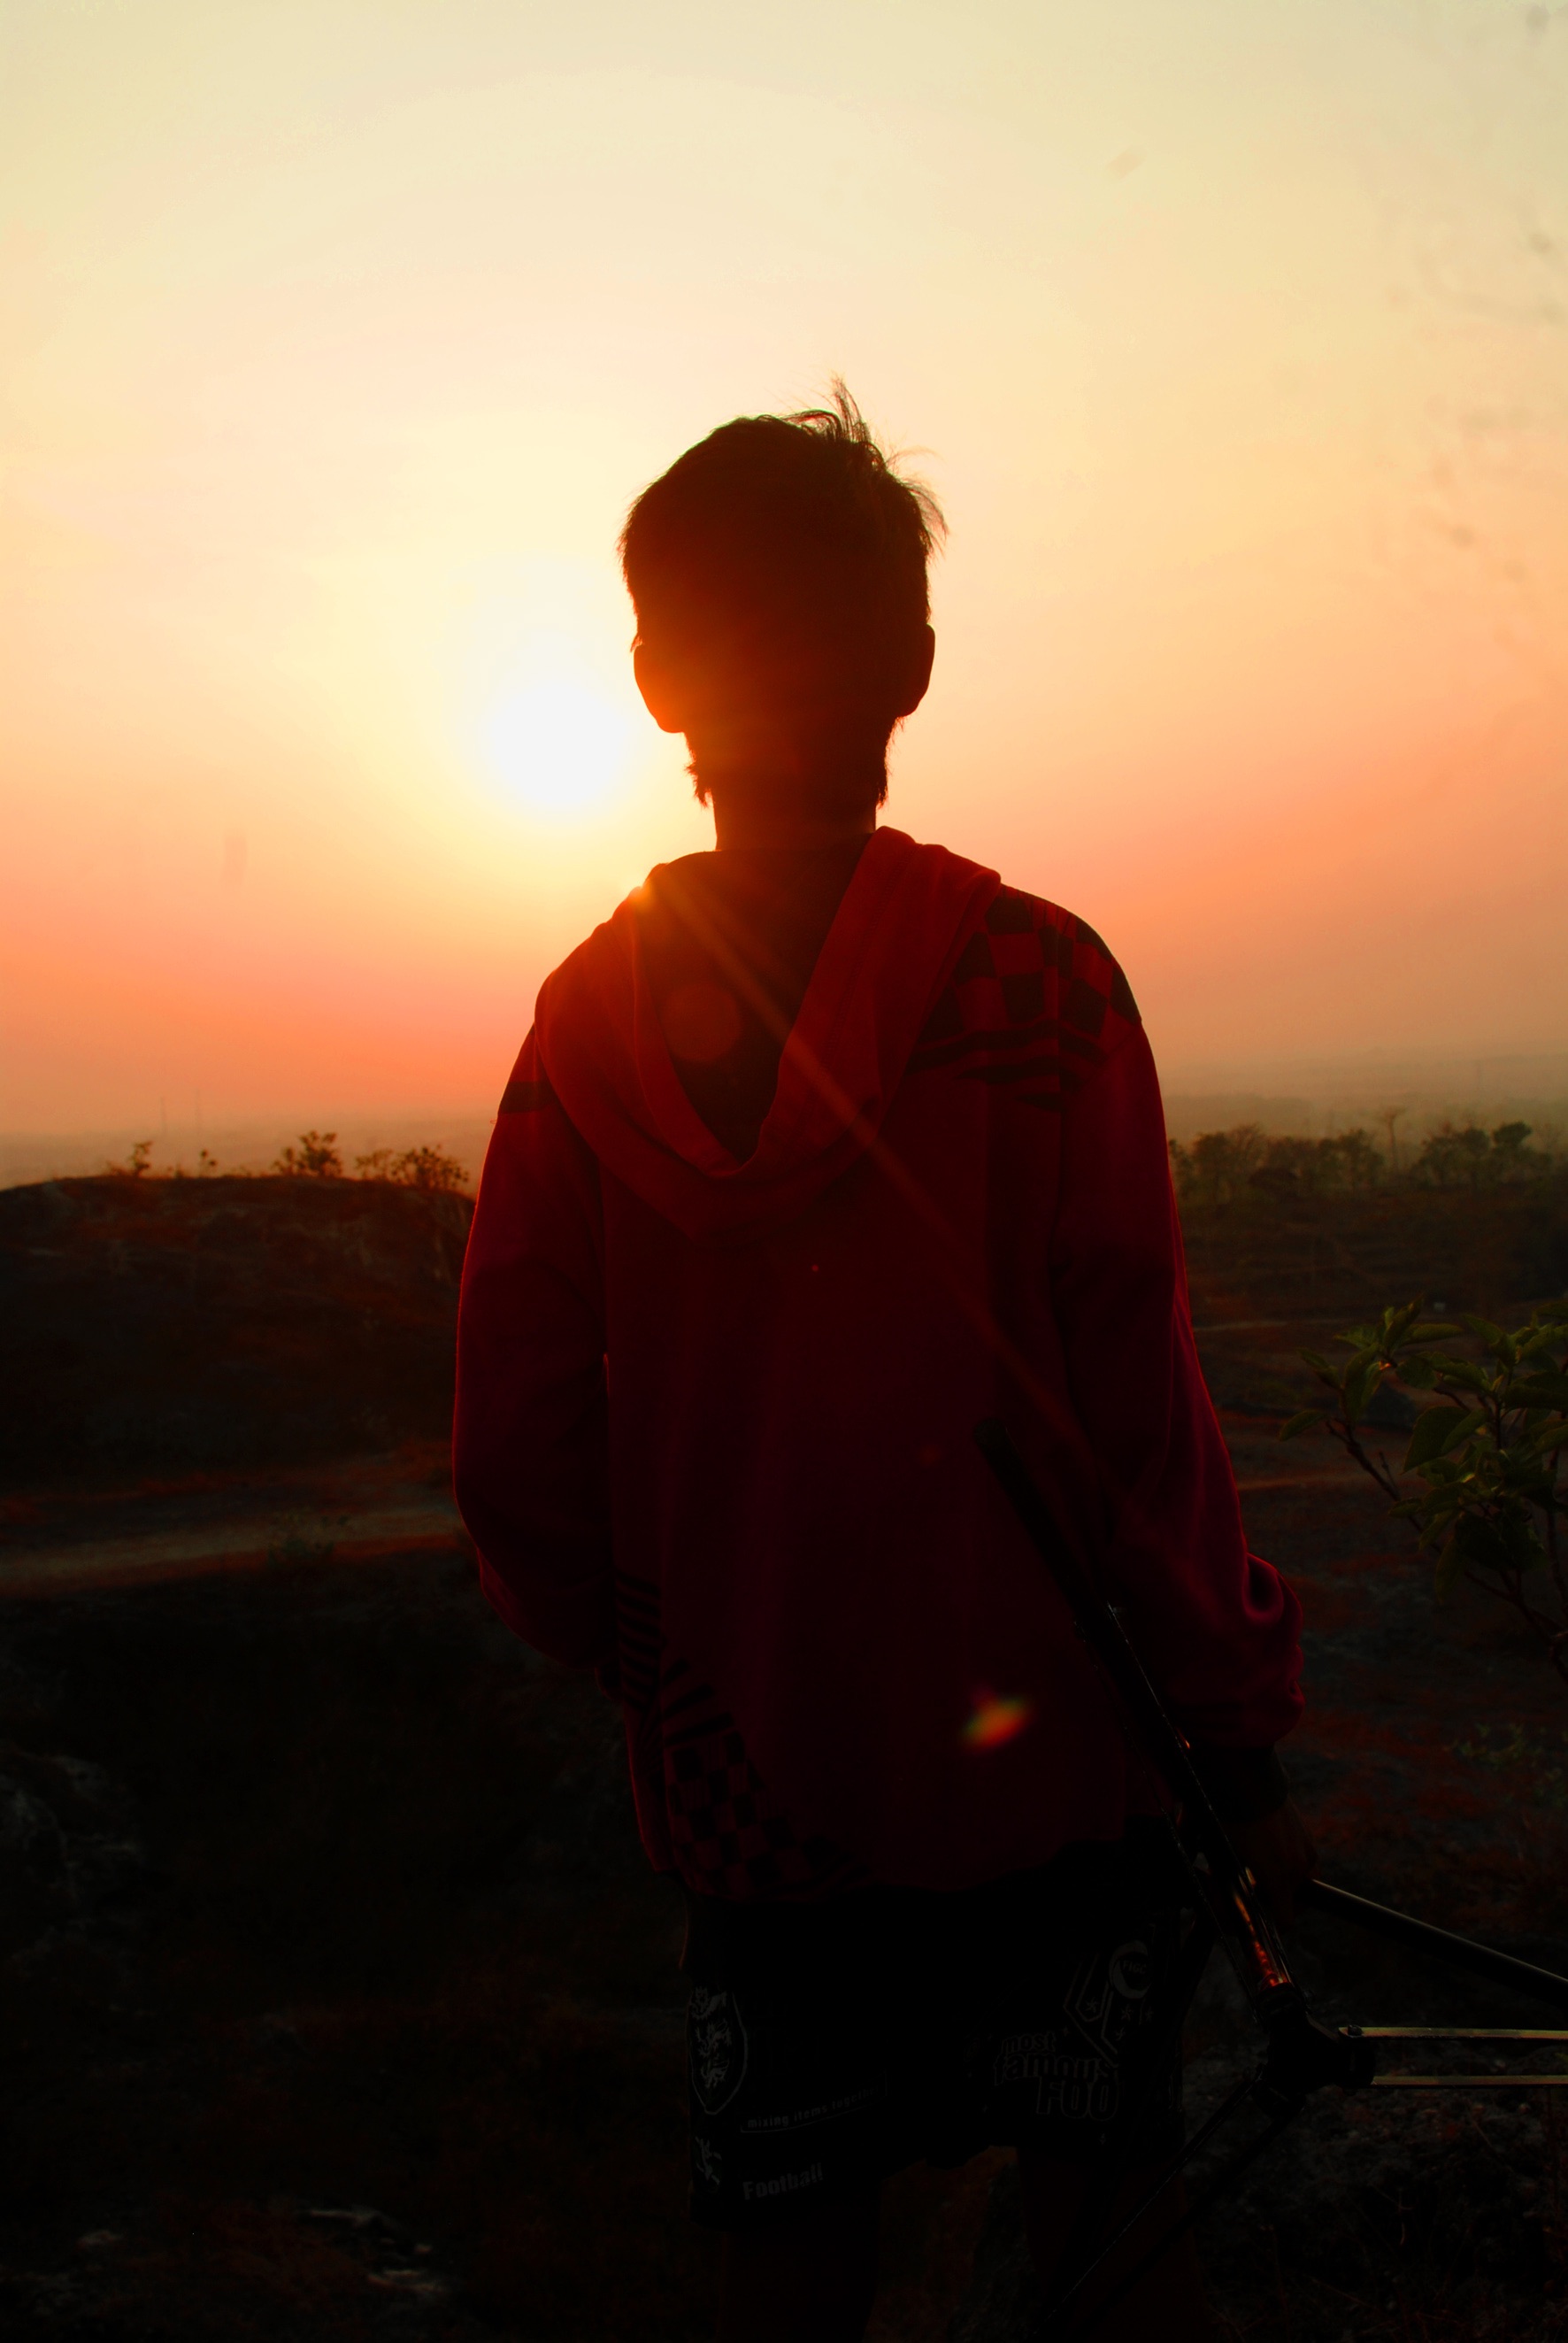
silhouette, light, sun, sunrise, sunset, sunlight, morning, dawn, dusk, evening, red, sitting, temple, human positions